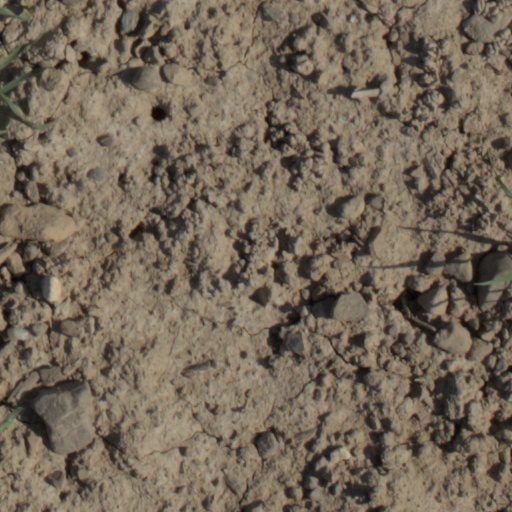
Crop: wheat